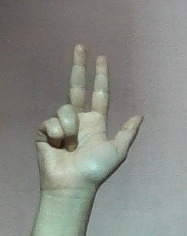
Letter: al